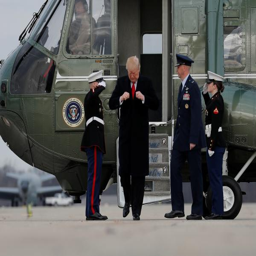
politician arrives to board air force one .